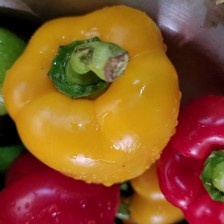
Label: capsicum